Christian Zionism

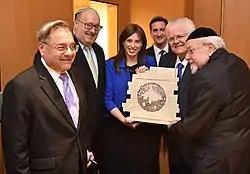
Christian Zionist Pastor John Hagee with Rabbi Shlomo Riskin and Israel's Deputy Foreign Minister Tzipi Hotovely in November 2018

In 1818, President John Adams wrote, "I really wish the Jews again in Judea an independent nation", and believed that they would gradually become Unitarian Christians.